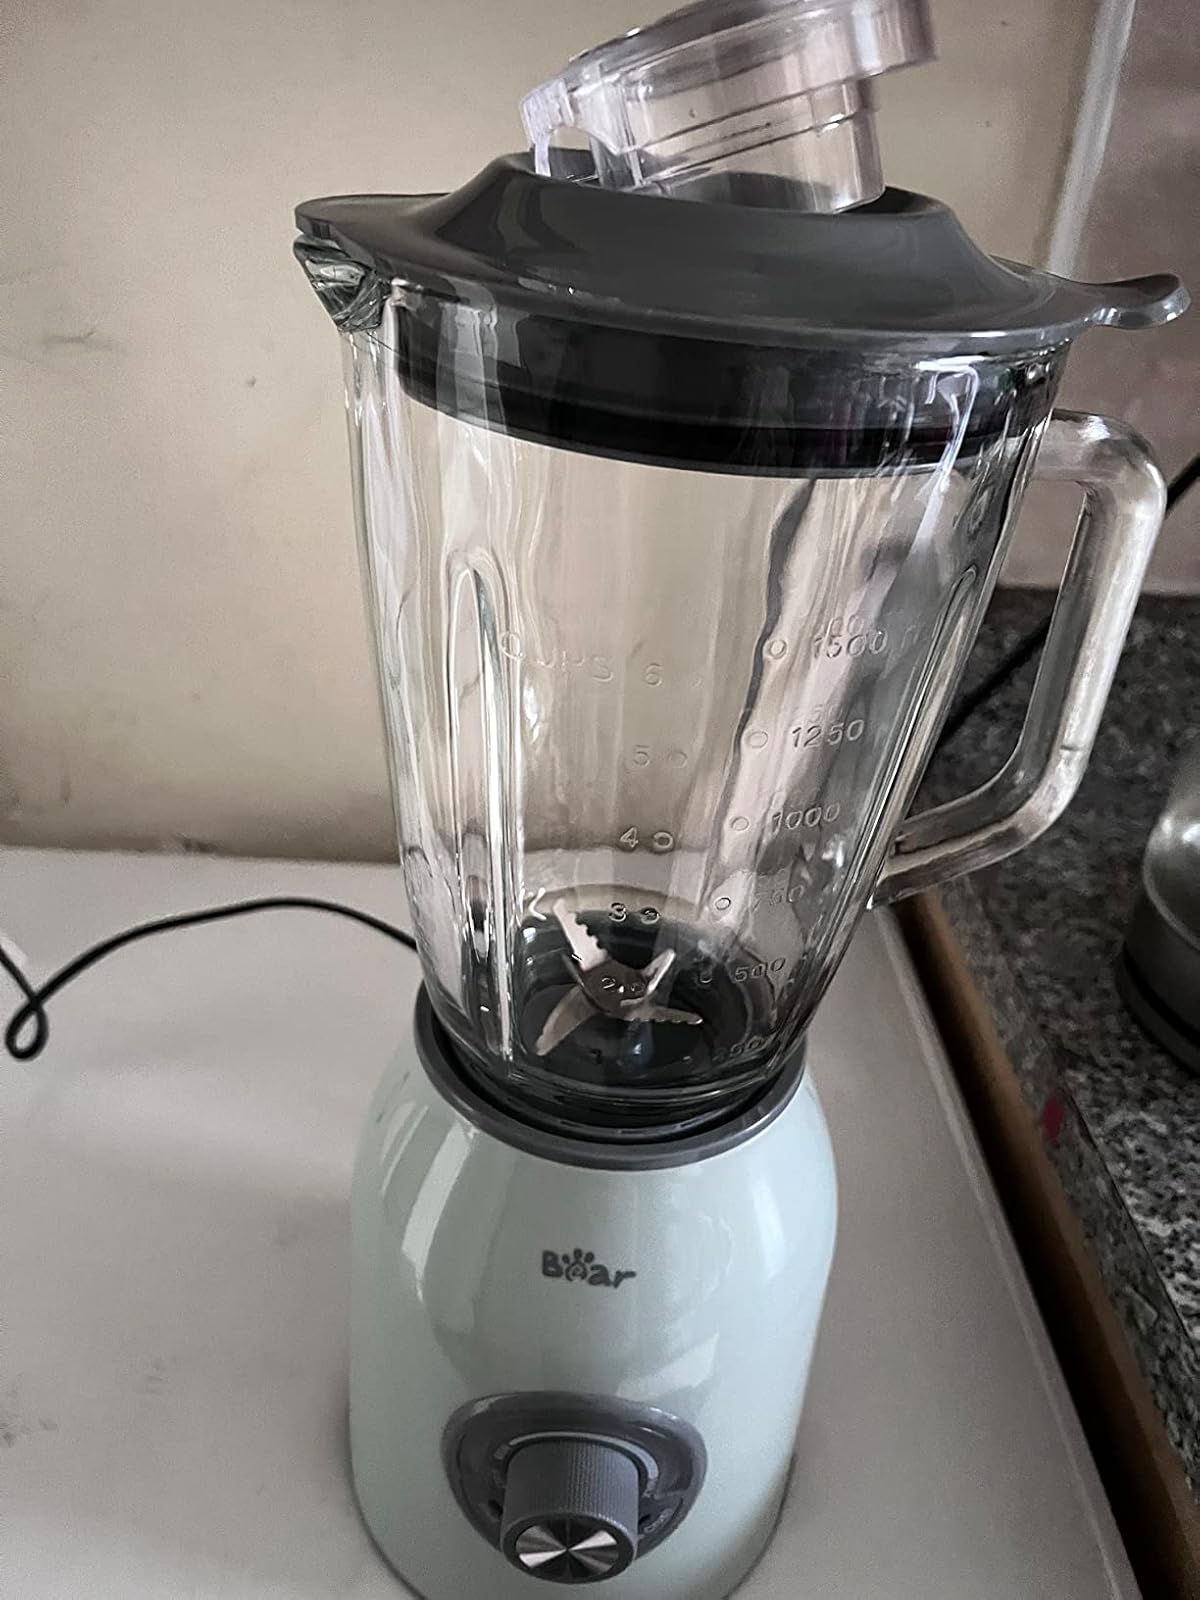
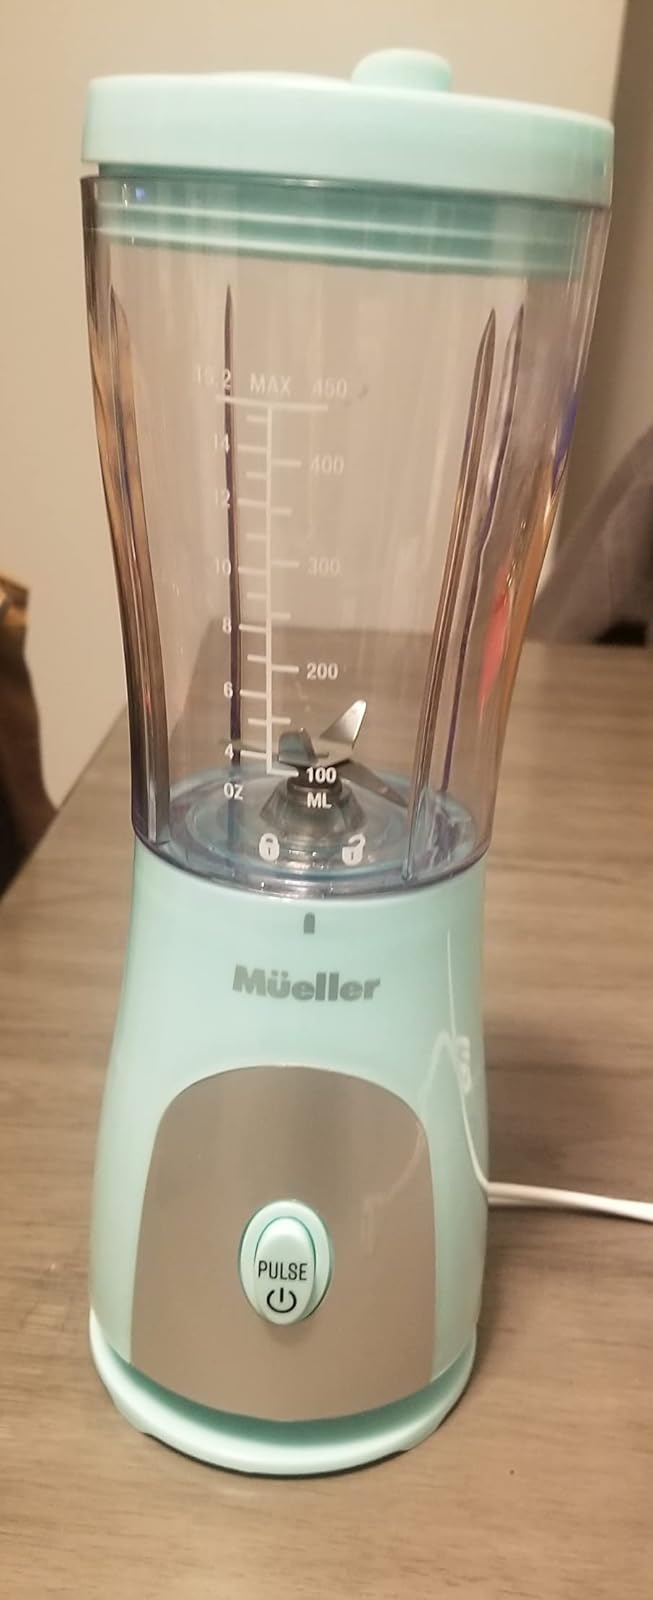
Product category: items_blender
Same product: no